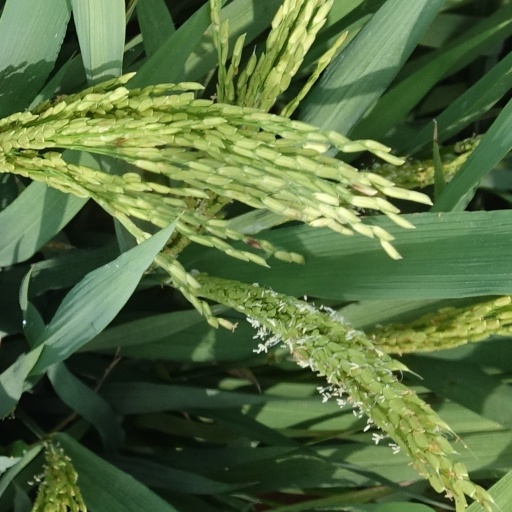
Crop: rice